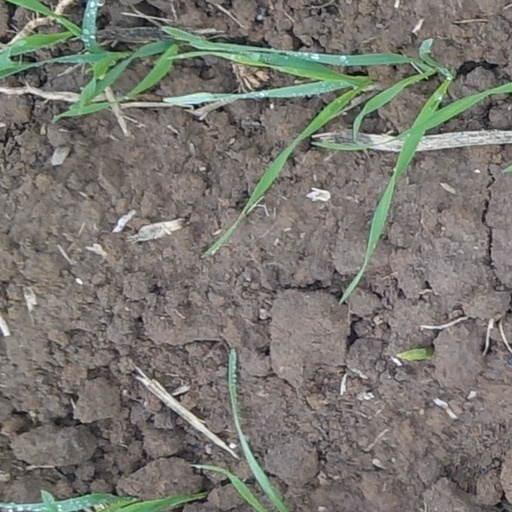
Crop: wheat